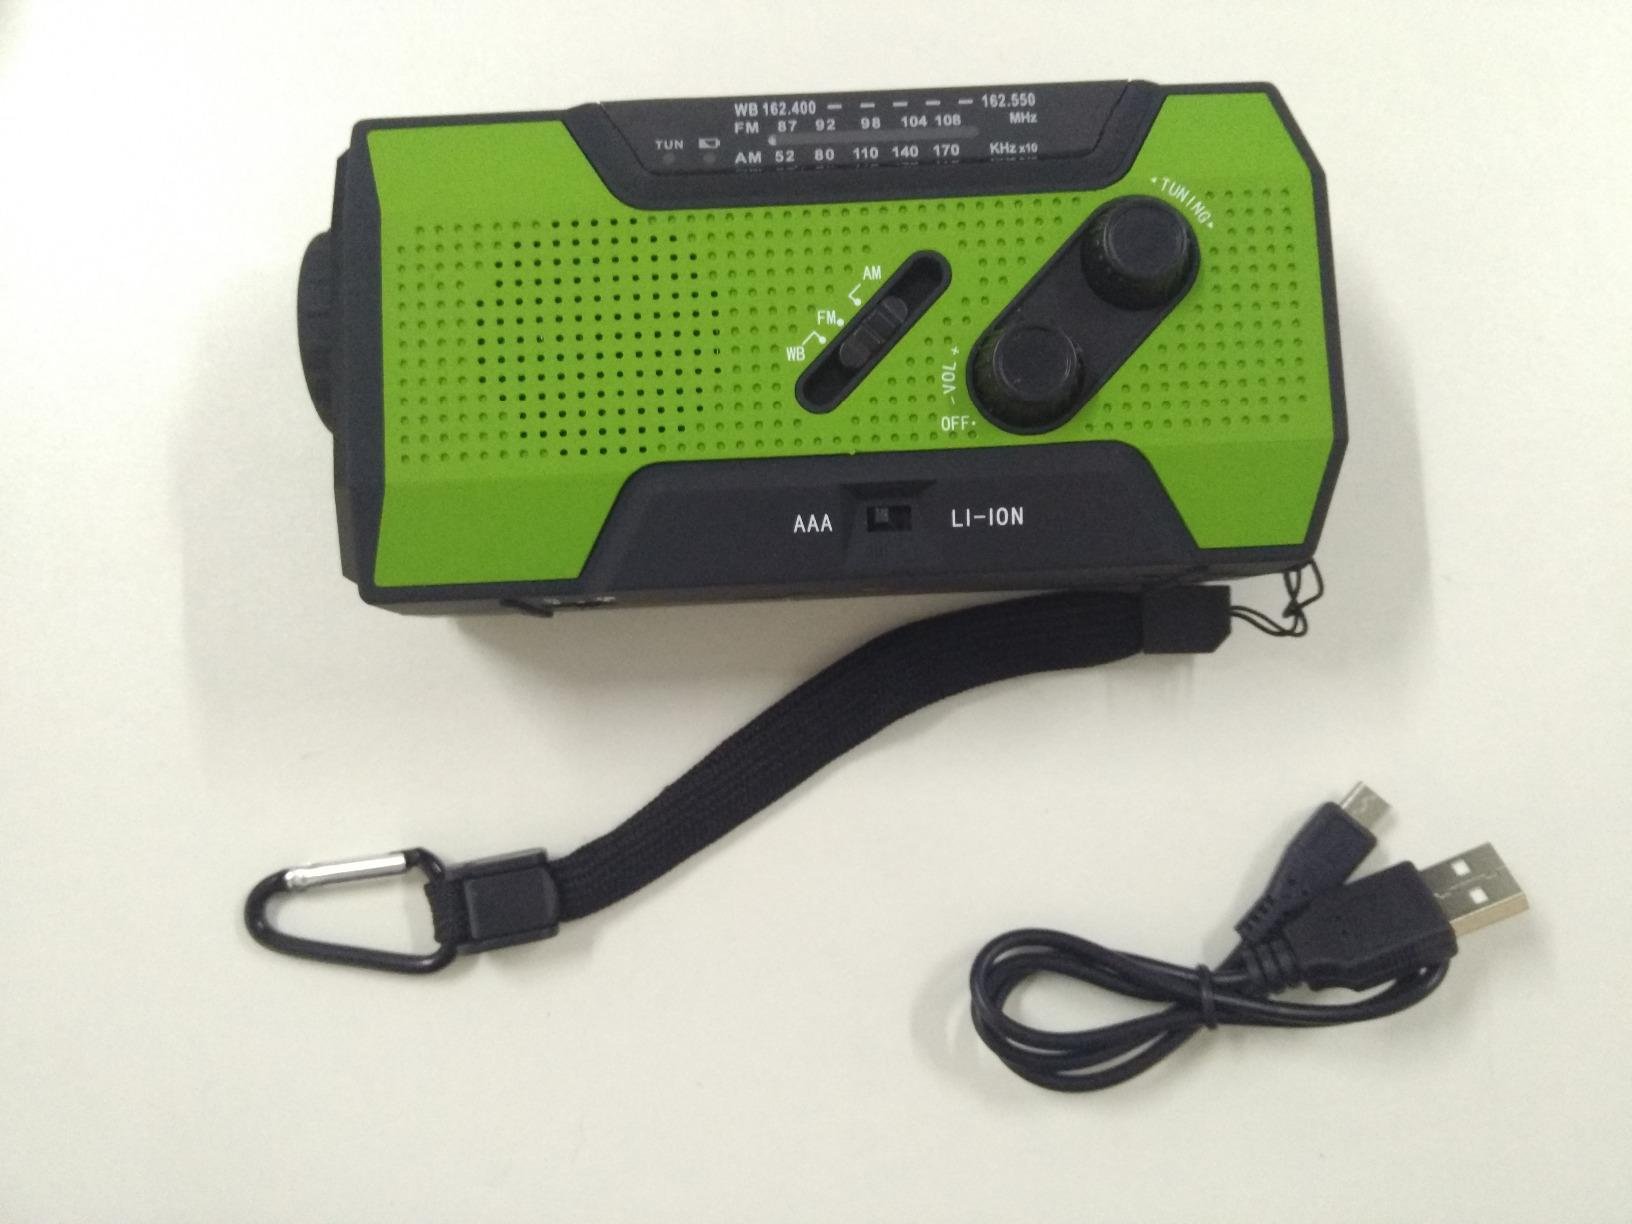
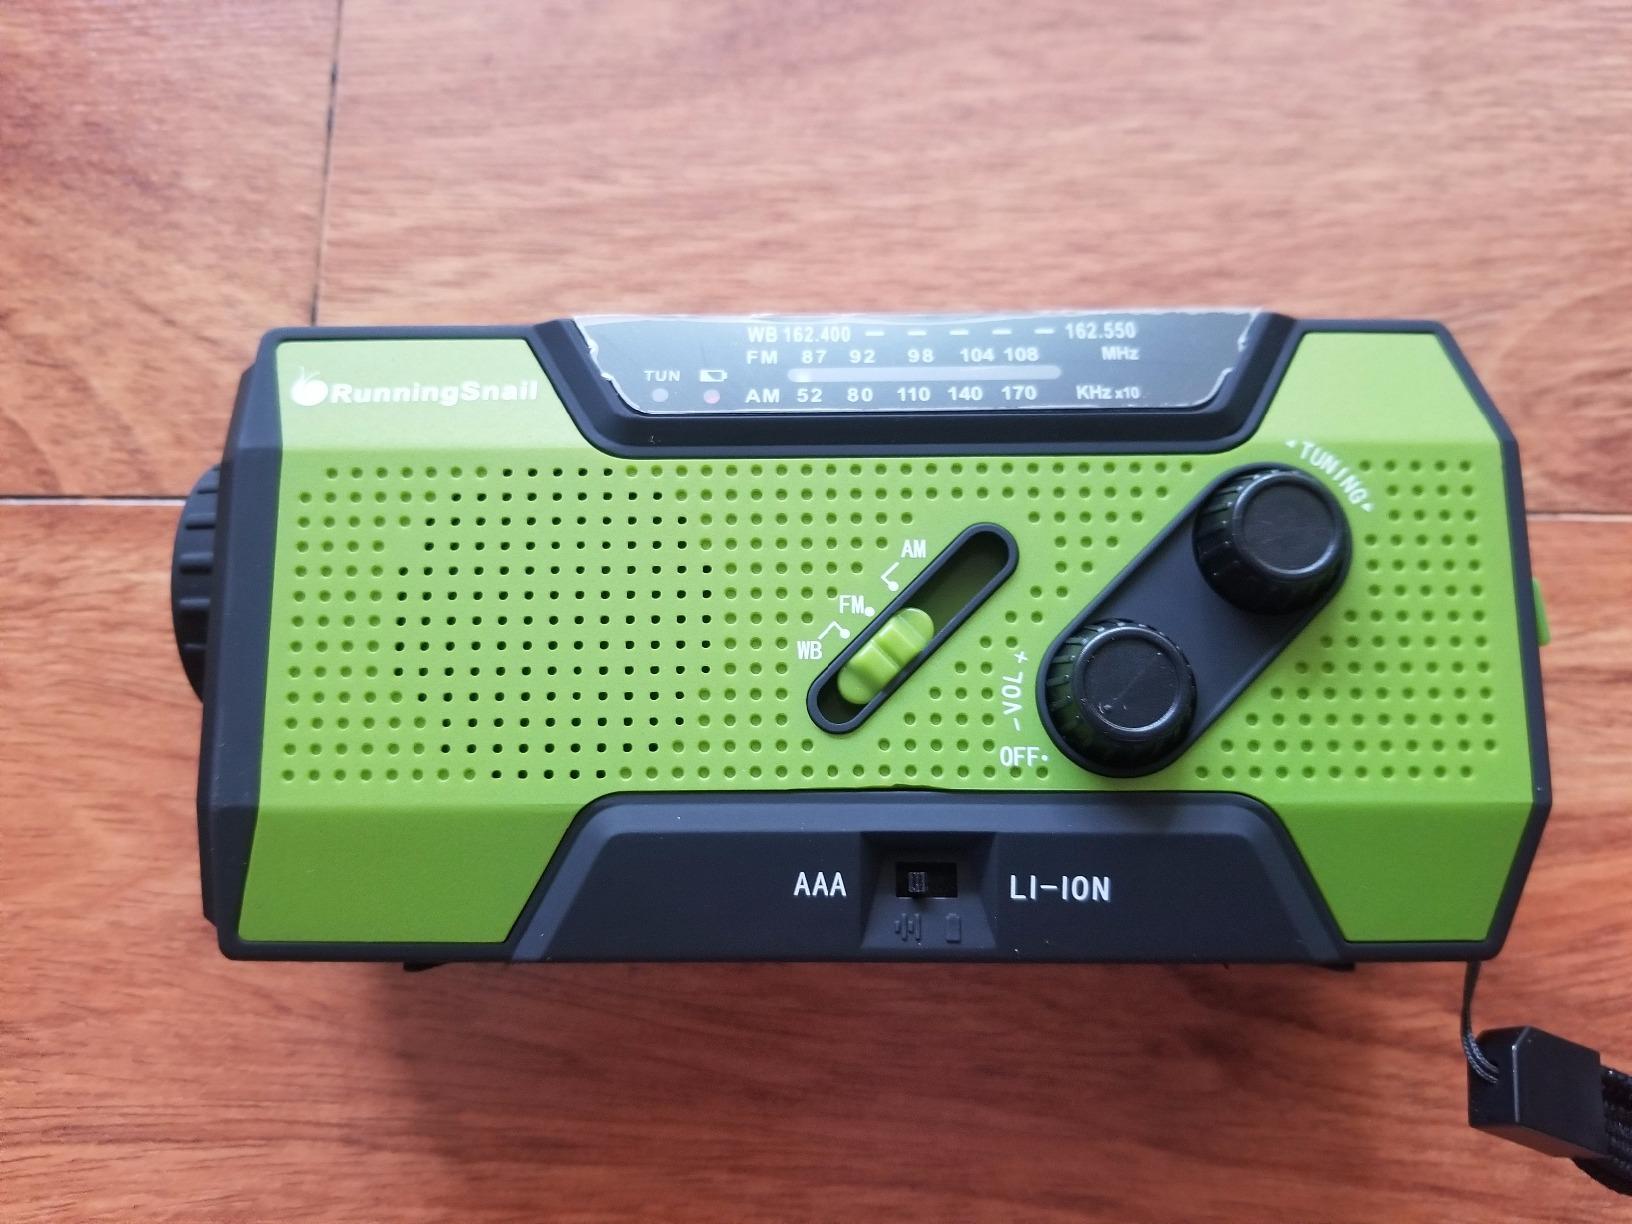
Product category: radio
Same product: yes